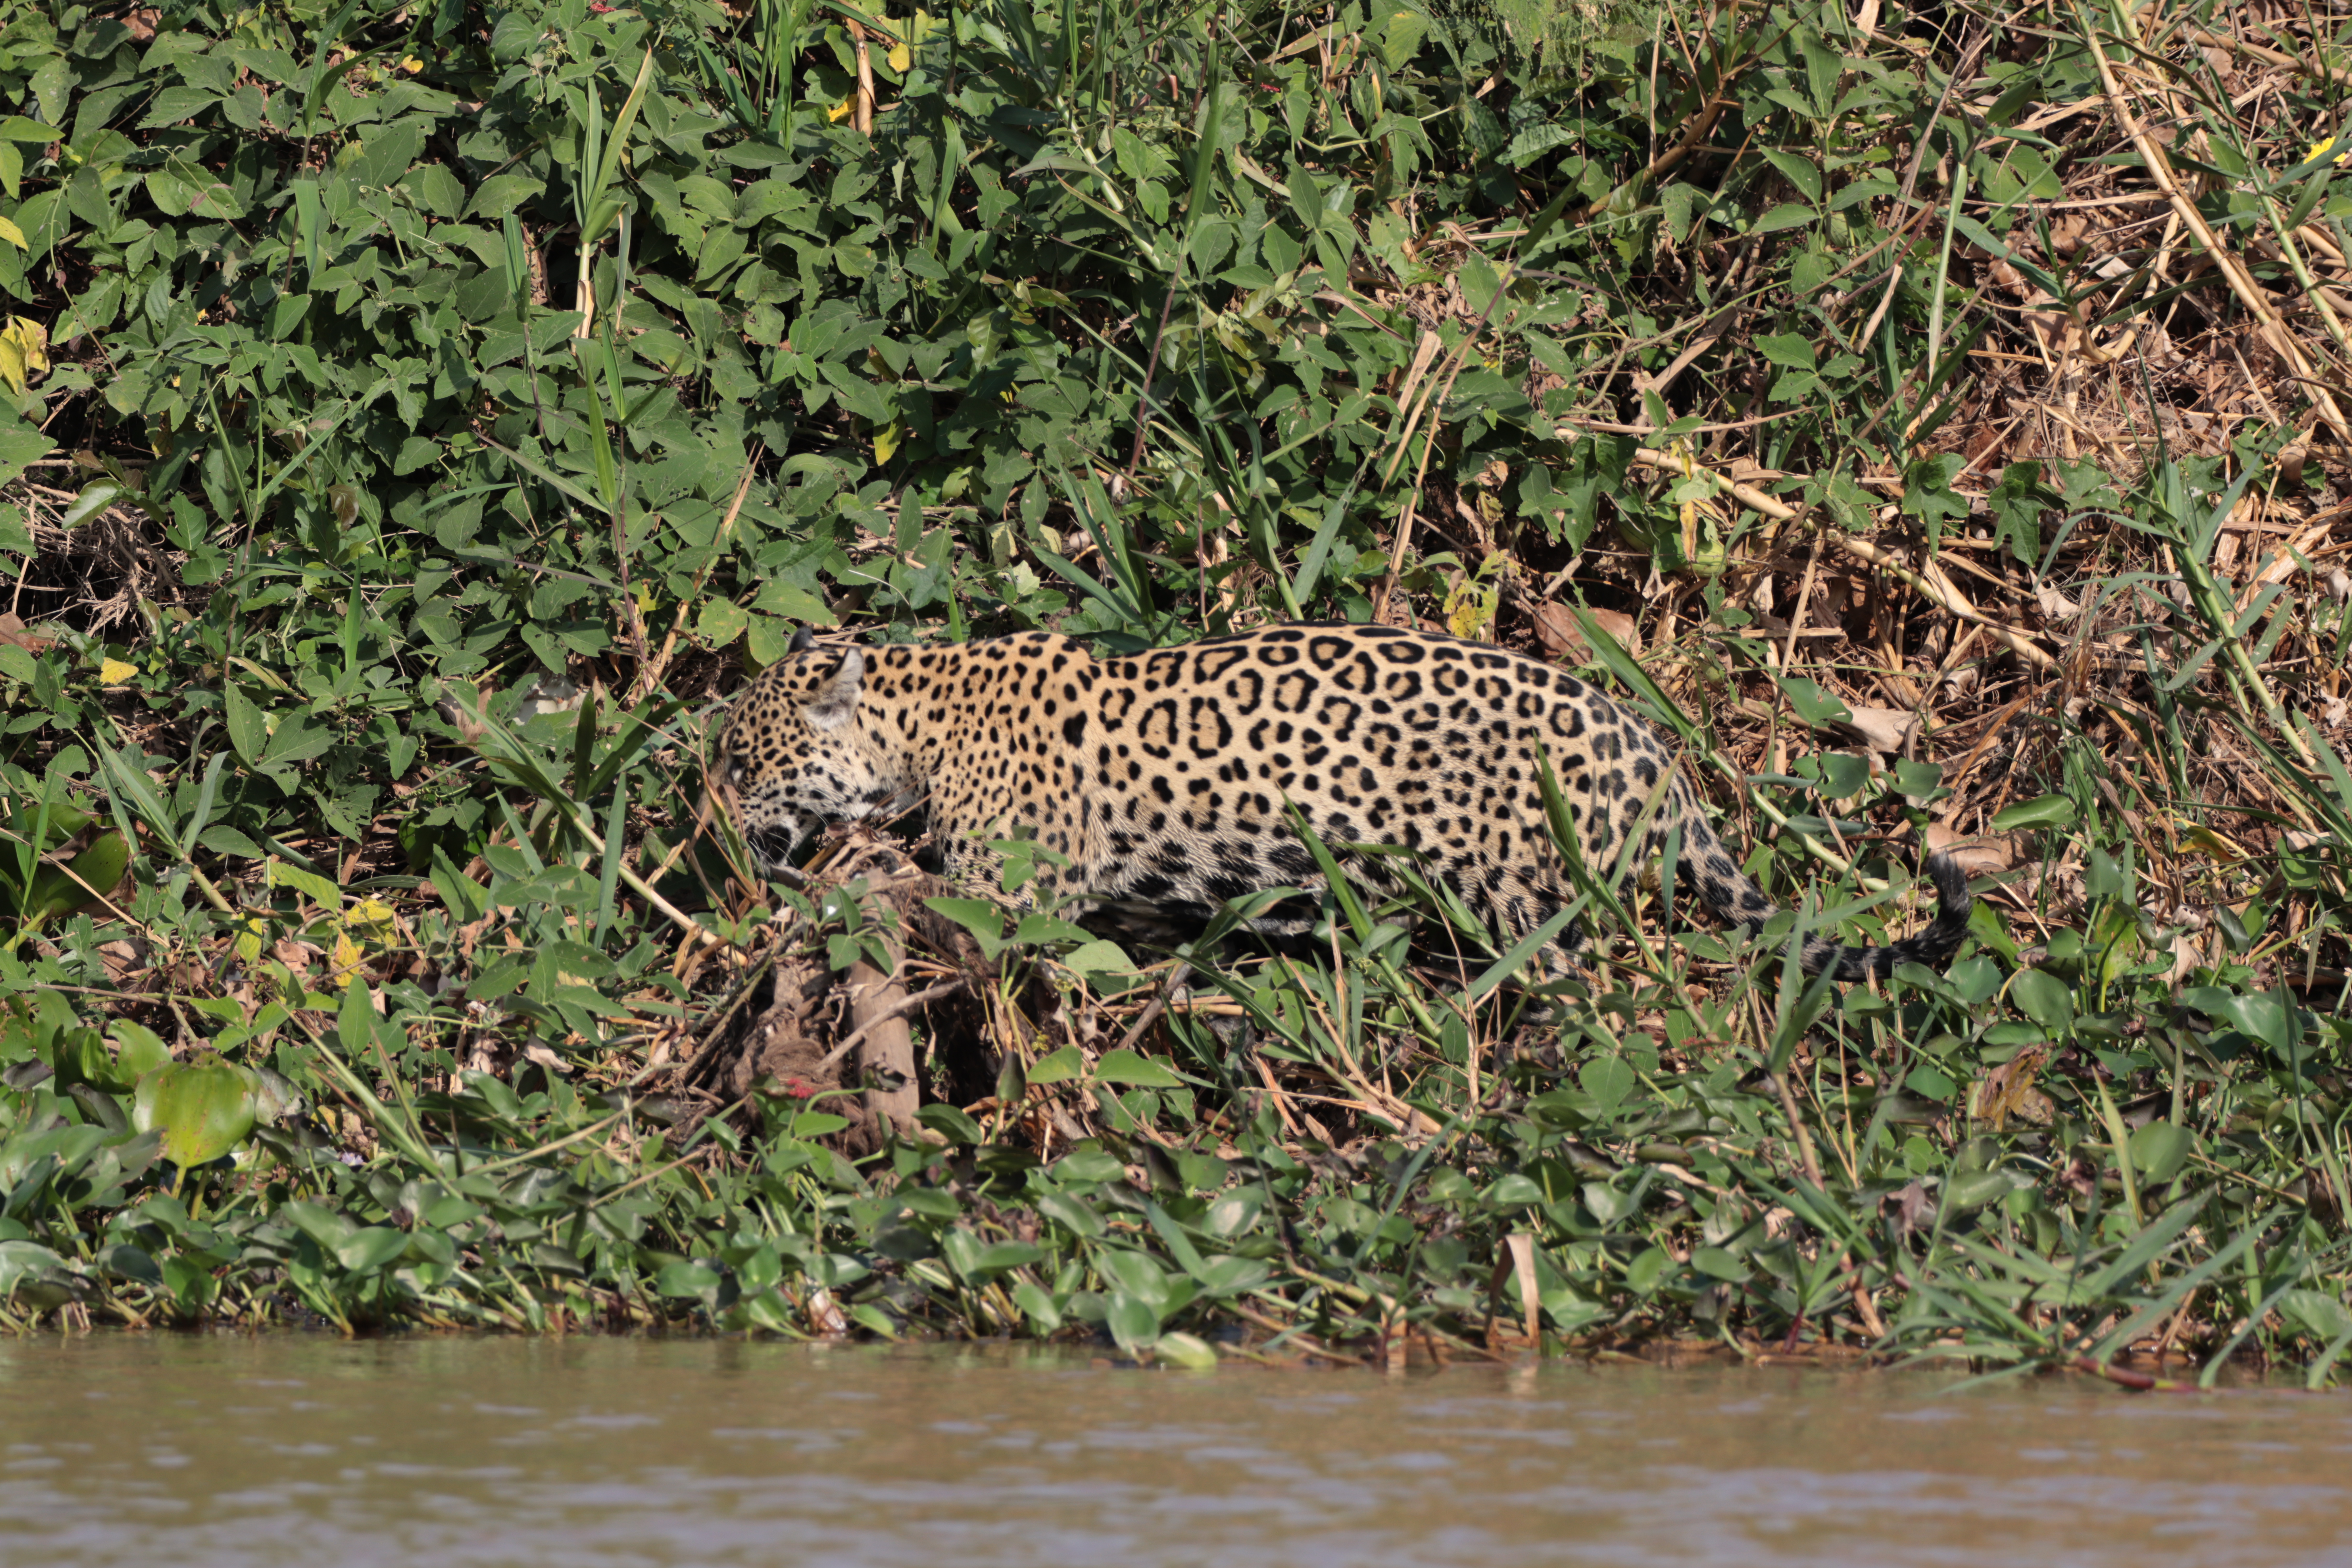
Jaguar: Jaju